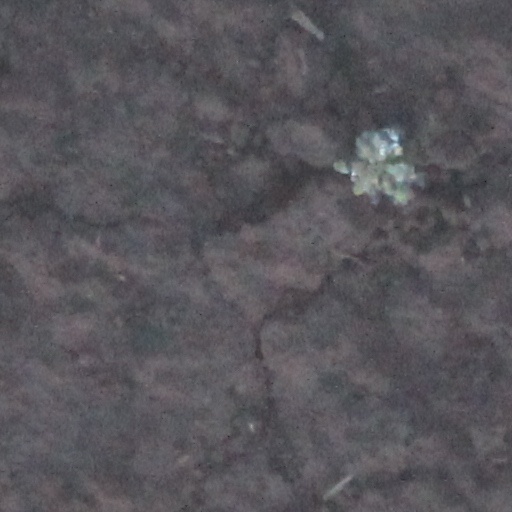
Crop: wheat